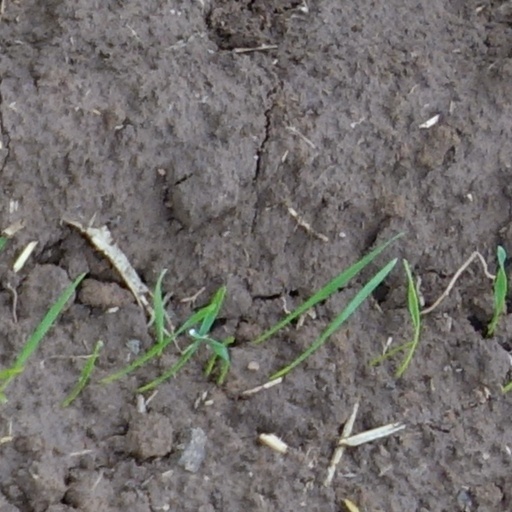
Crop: wheat